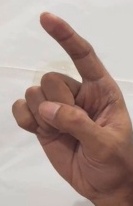
ASL sign: Z